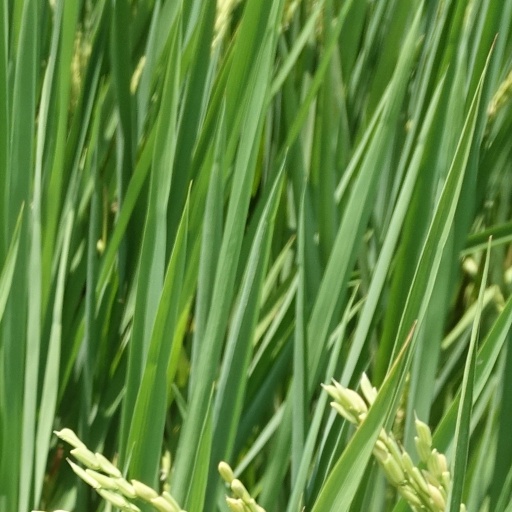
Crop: rice